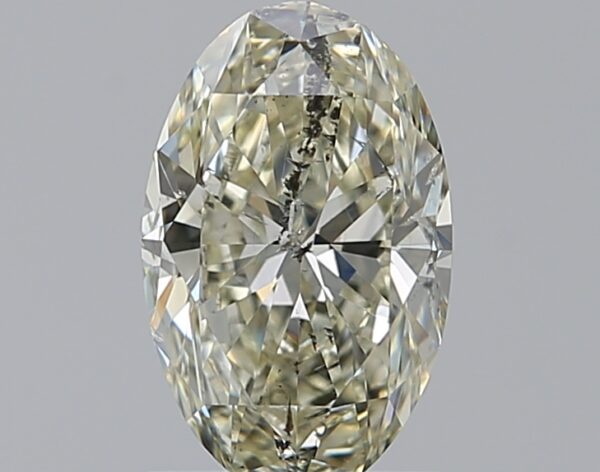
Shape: oval
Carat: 1.01
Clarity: SI2
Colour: L
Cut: EX
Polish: EX
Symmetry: VG
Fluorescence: SL
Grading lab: HRD
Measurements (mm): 8.41 x 5.31 x 3.34